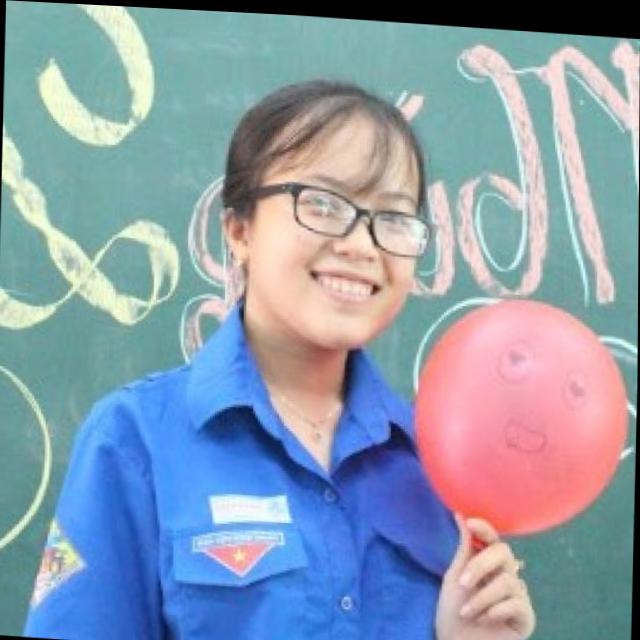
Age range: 13-20